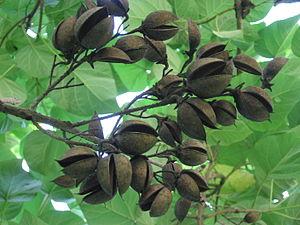
Le paulownia est une espèce d'arbres de la famille des Paulowniaceae, originaire d'Asie, utilisé tant comme arbre d'ornement que dans la filière bois.